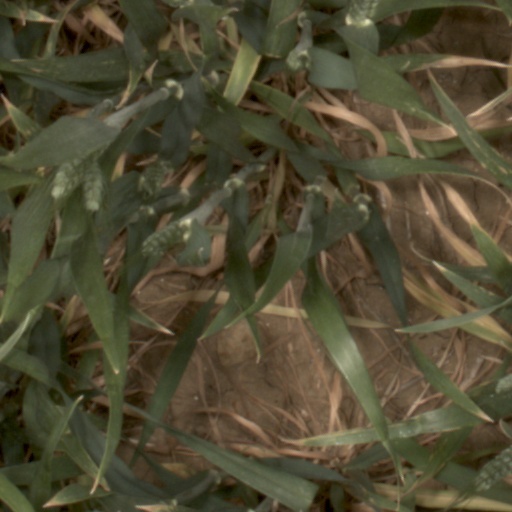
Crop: wheat